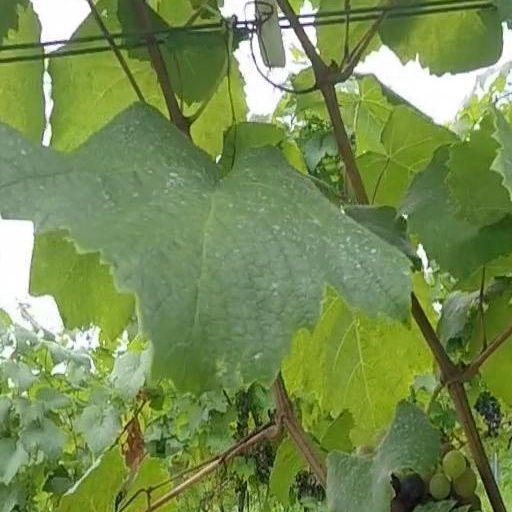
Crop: grape